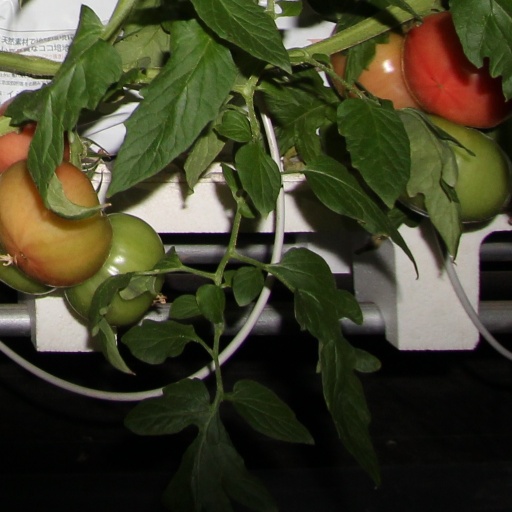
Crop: tomato